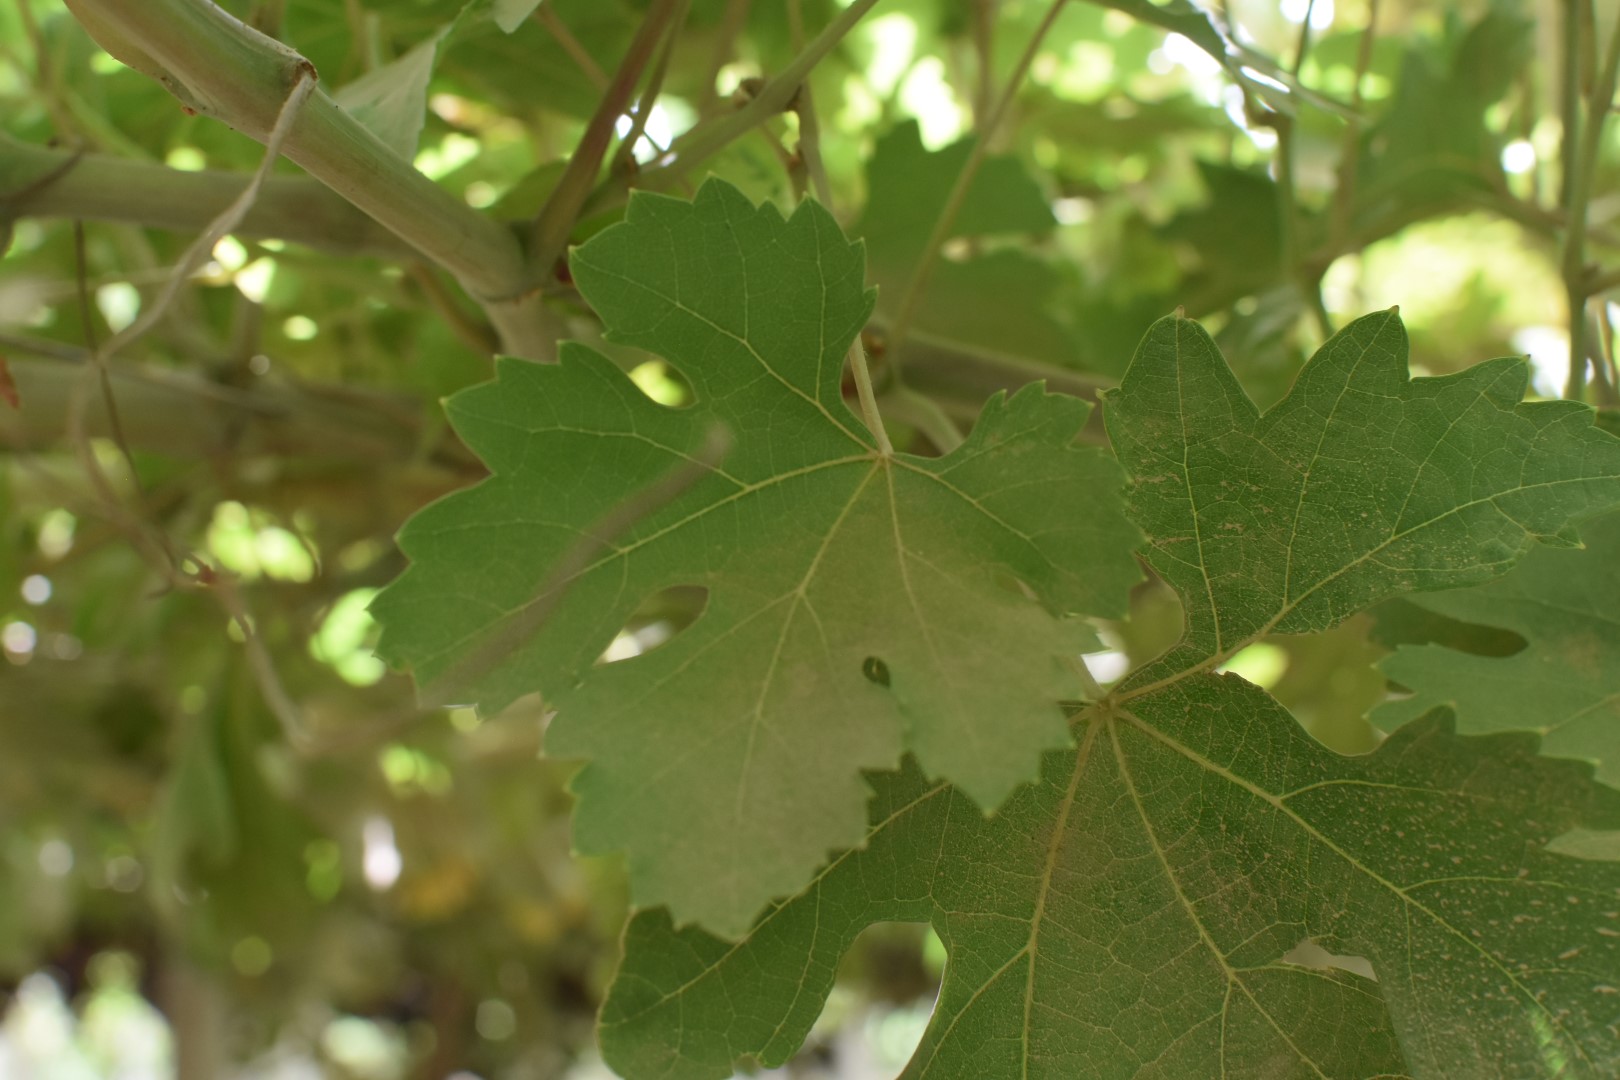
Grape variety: Riasi